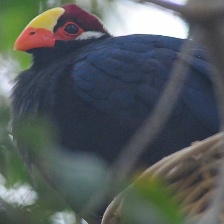
Species: VIOLET TURACO
Scientific name: MUSOPHAGA VIOLACEA